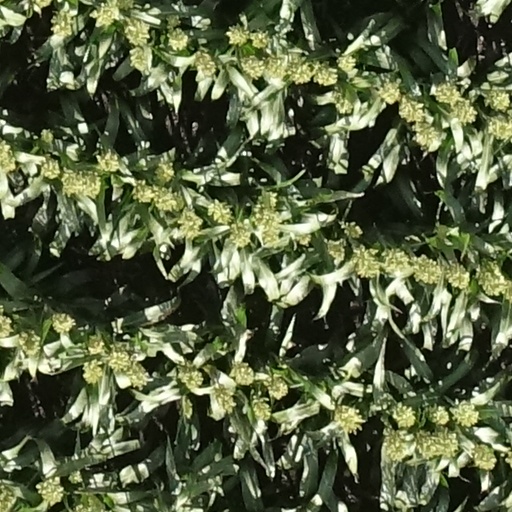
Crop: sorghum